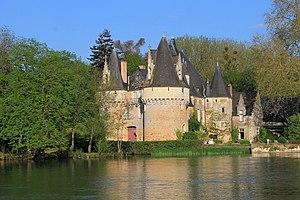
Le château de Bazouges
Le Pays Vallée du Loir est structure de regroupement de collectivités locales française, située dans le département de la Sarthe et la région Pays de la Loire.